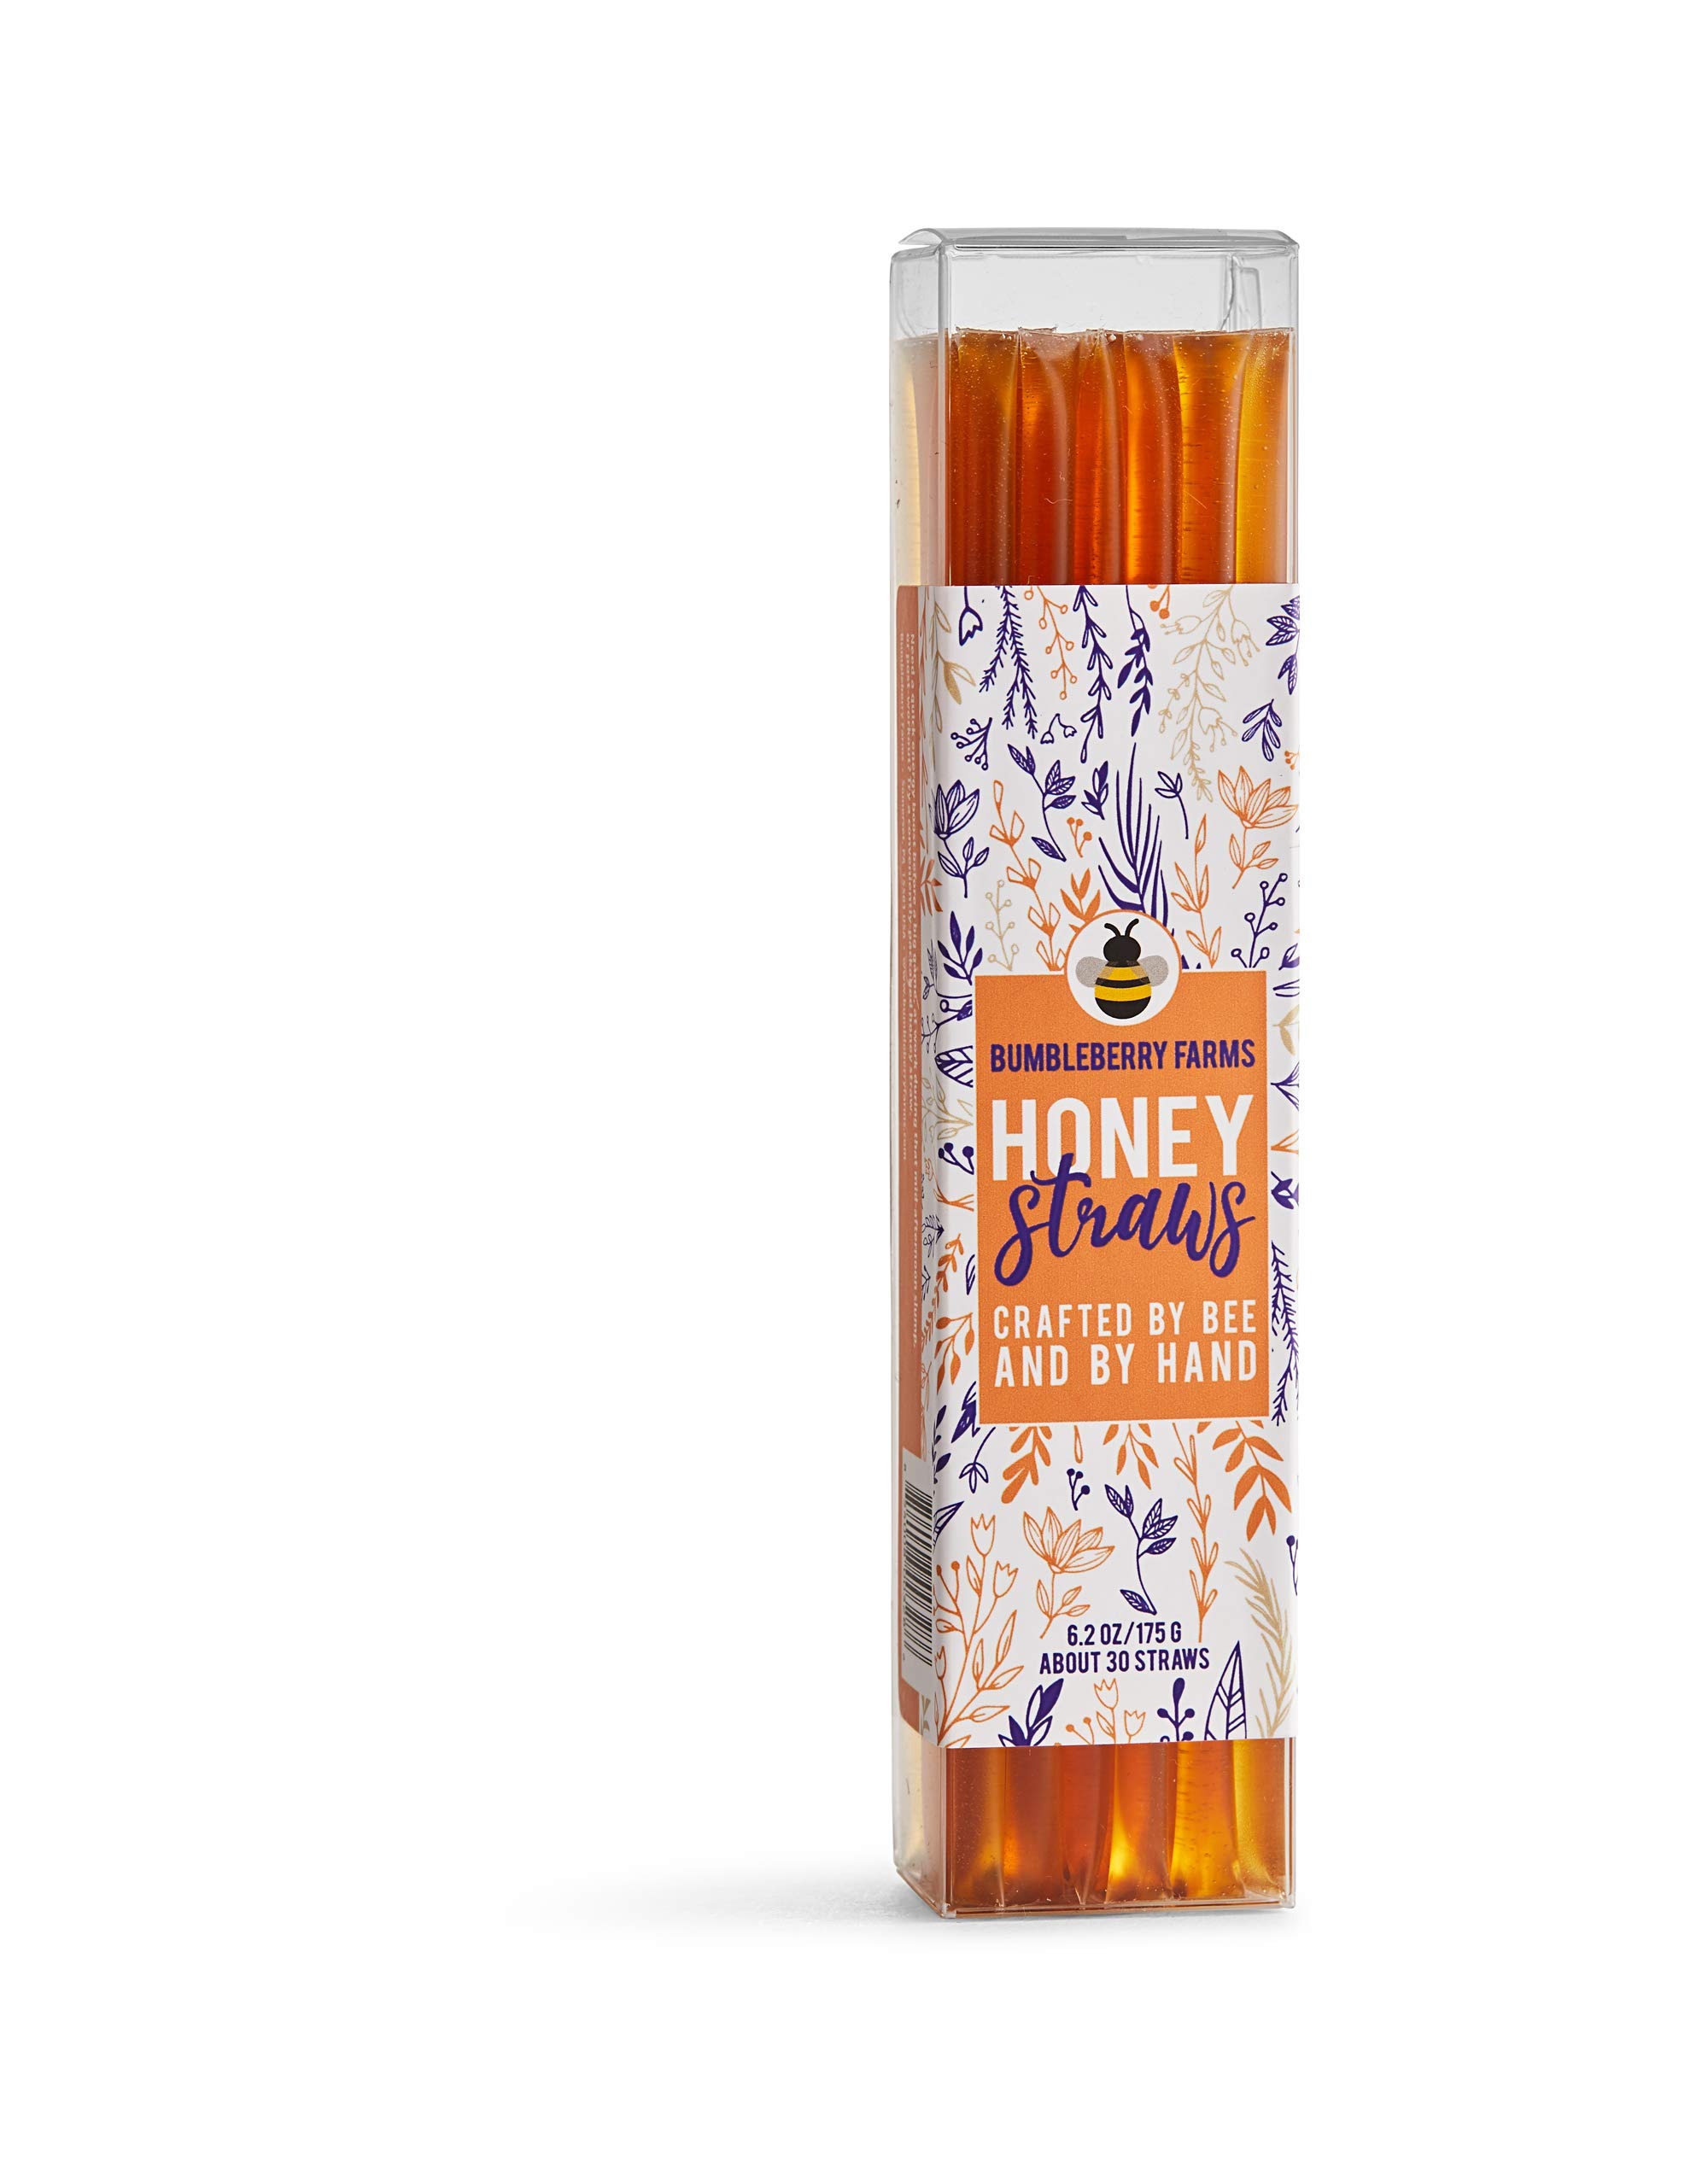
Item Name: Bumbleberry Farms 3-Pack 100% Pure Clover Honey Straws; Light Amber; Enjoy Honey's Wholesome Goodness On-The-Go!; 6.2 OZ/about 30 straws
Bullet Point: Delicious honey straws
Product Description: Each straw contains one teaspoon of pure clover honey. About 30 straws per box. Conveniently packaged for use before a workout, for a mid-afternoon energy boost or before a big game.
Value: 90.0
Unit: Count

Price: 30.99